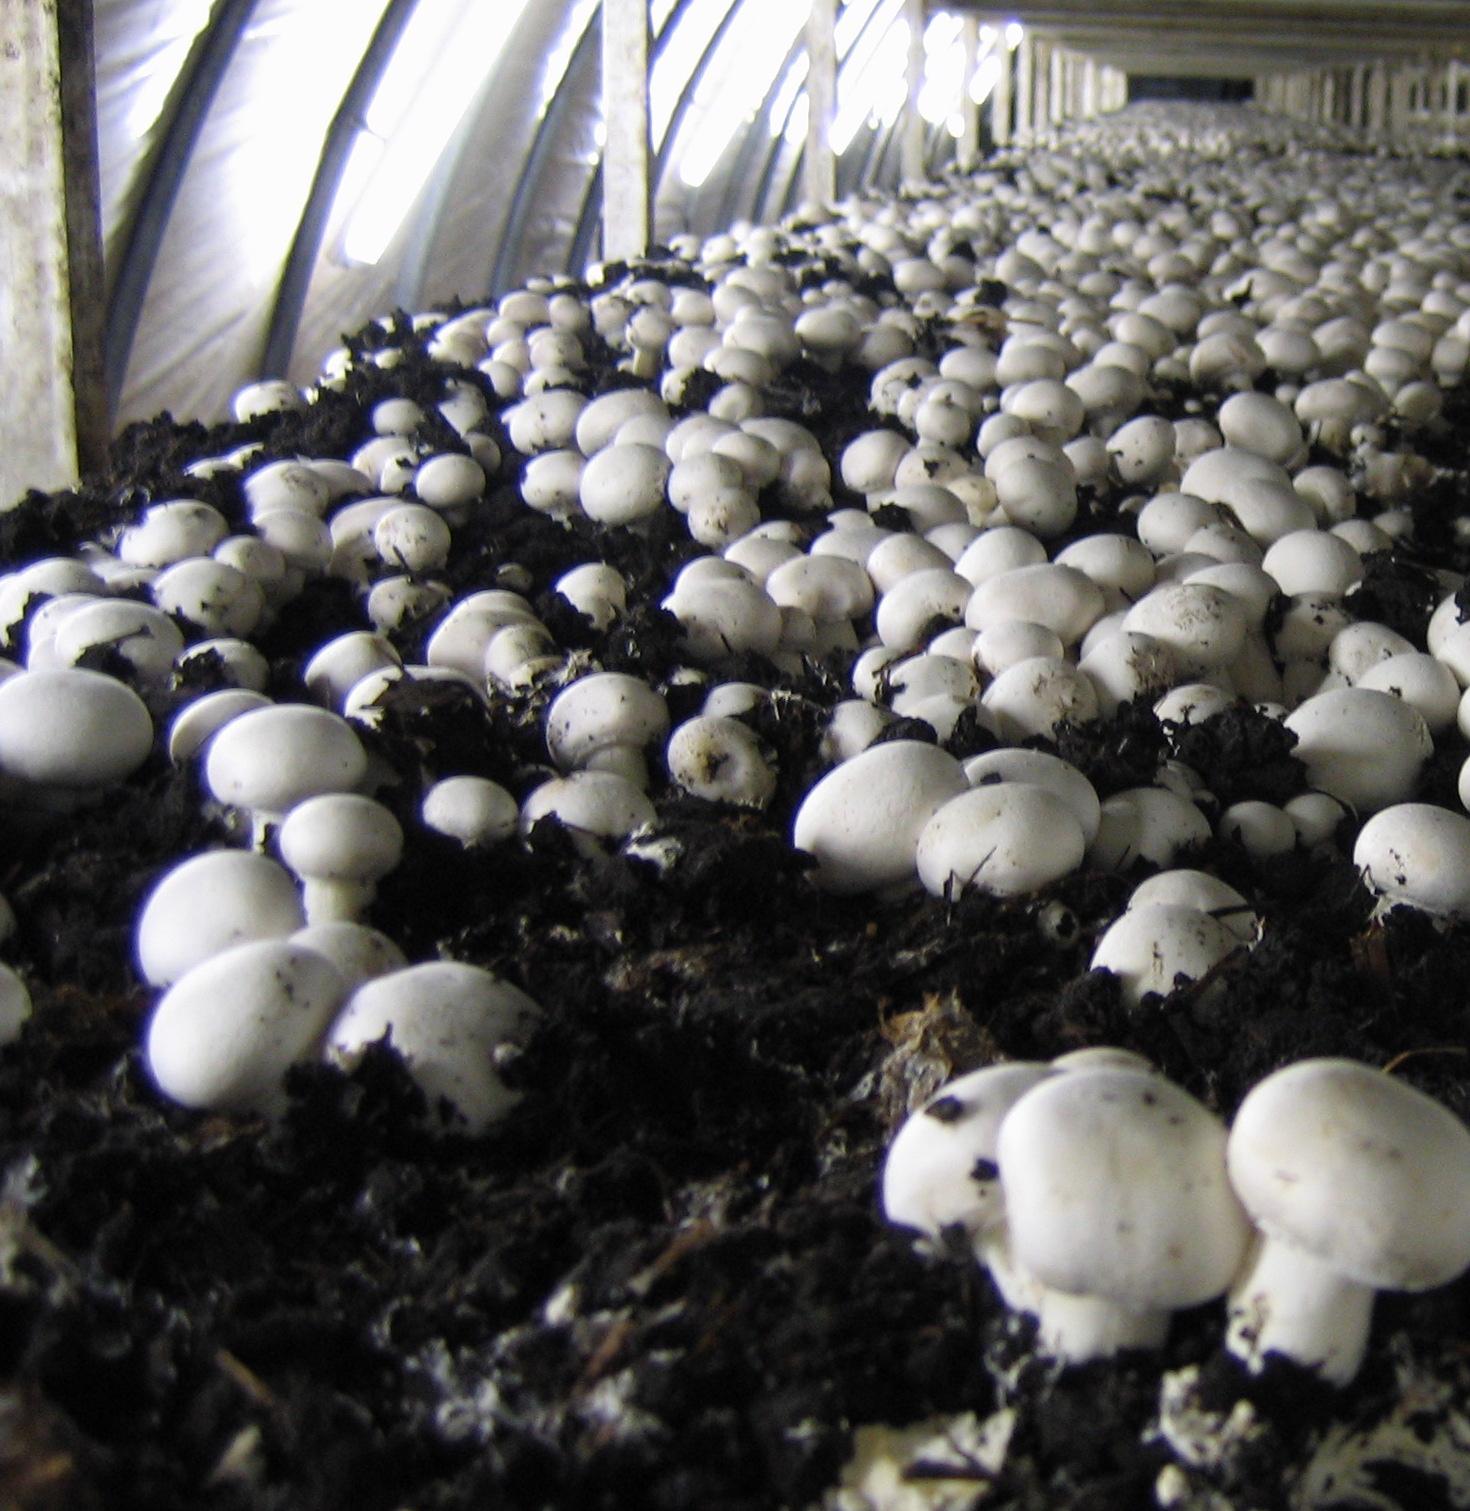
Eneo maalumu lililotengenezwa kwa ustadi lenye udongo wa rangi nyeusi wenye kuashiria rotuba, lililopandwa mazao ya biashara aina ya uyoga. Ikiashiria kuwa ni eneo linalotumika kwa ajili ya kilimo cha viwanda.